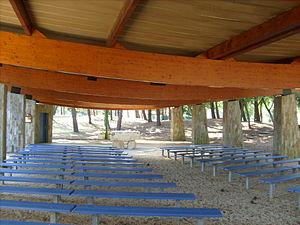
L'église de La Palmyre (17)
Les églises de la Charente-Maritime présentent une grande diversité, d'une commune à une autre, et se distinguent par des styles et des périodes de construction différentes. De nombreux édifices témoignent cependant de l'épanouissement, aux XIᵉ et XIIᵉ siècles d'une forme d'art roman spécifique, appelée art roman saintongeais, caractérisée par une simplicité des formes et un décor sculpté, souvent très riche.
La Palmyre est un quartier résidentiel et touristique dépendant de la commune des Mathes, dans la partie occidentale de la presqu'île d'Arvert, en Charente-Maritime. Les habitants de La Palmyre sont appelés les Palmyriens et les Palmyriennes.
Les Mathes sont une commune du Sud-Ouest de la France, située dans le département de la Charente-Maritime. Ses habitants sont appelés les Mathérons et les Mathérones.